Worms 2: Armageddon

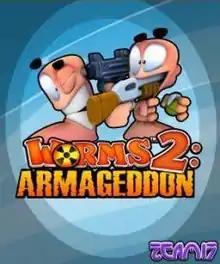

Worms 2: Armageddon is a 2D artillery turn-based tactics video game developed by Team17 and part of the "Worms" series, released on July 1, 2009 on Xbox Live Arcade. The game is a follow-up to the 2007 "Worms" game, which in-turn was a port of 2006's "".